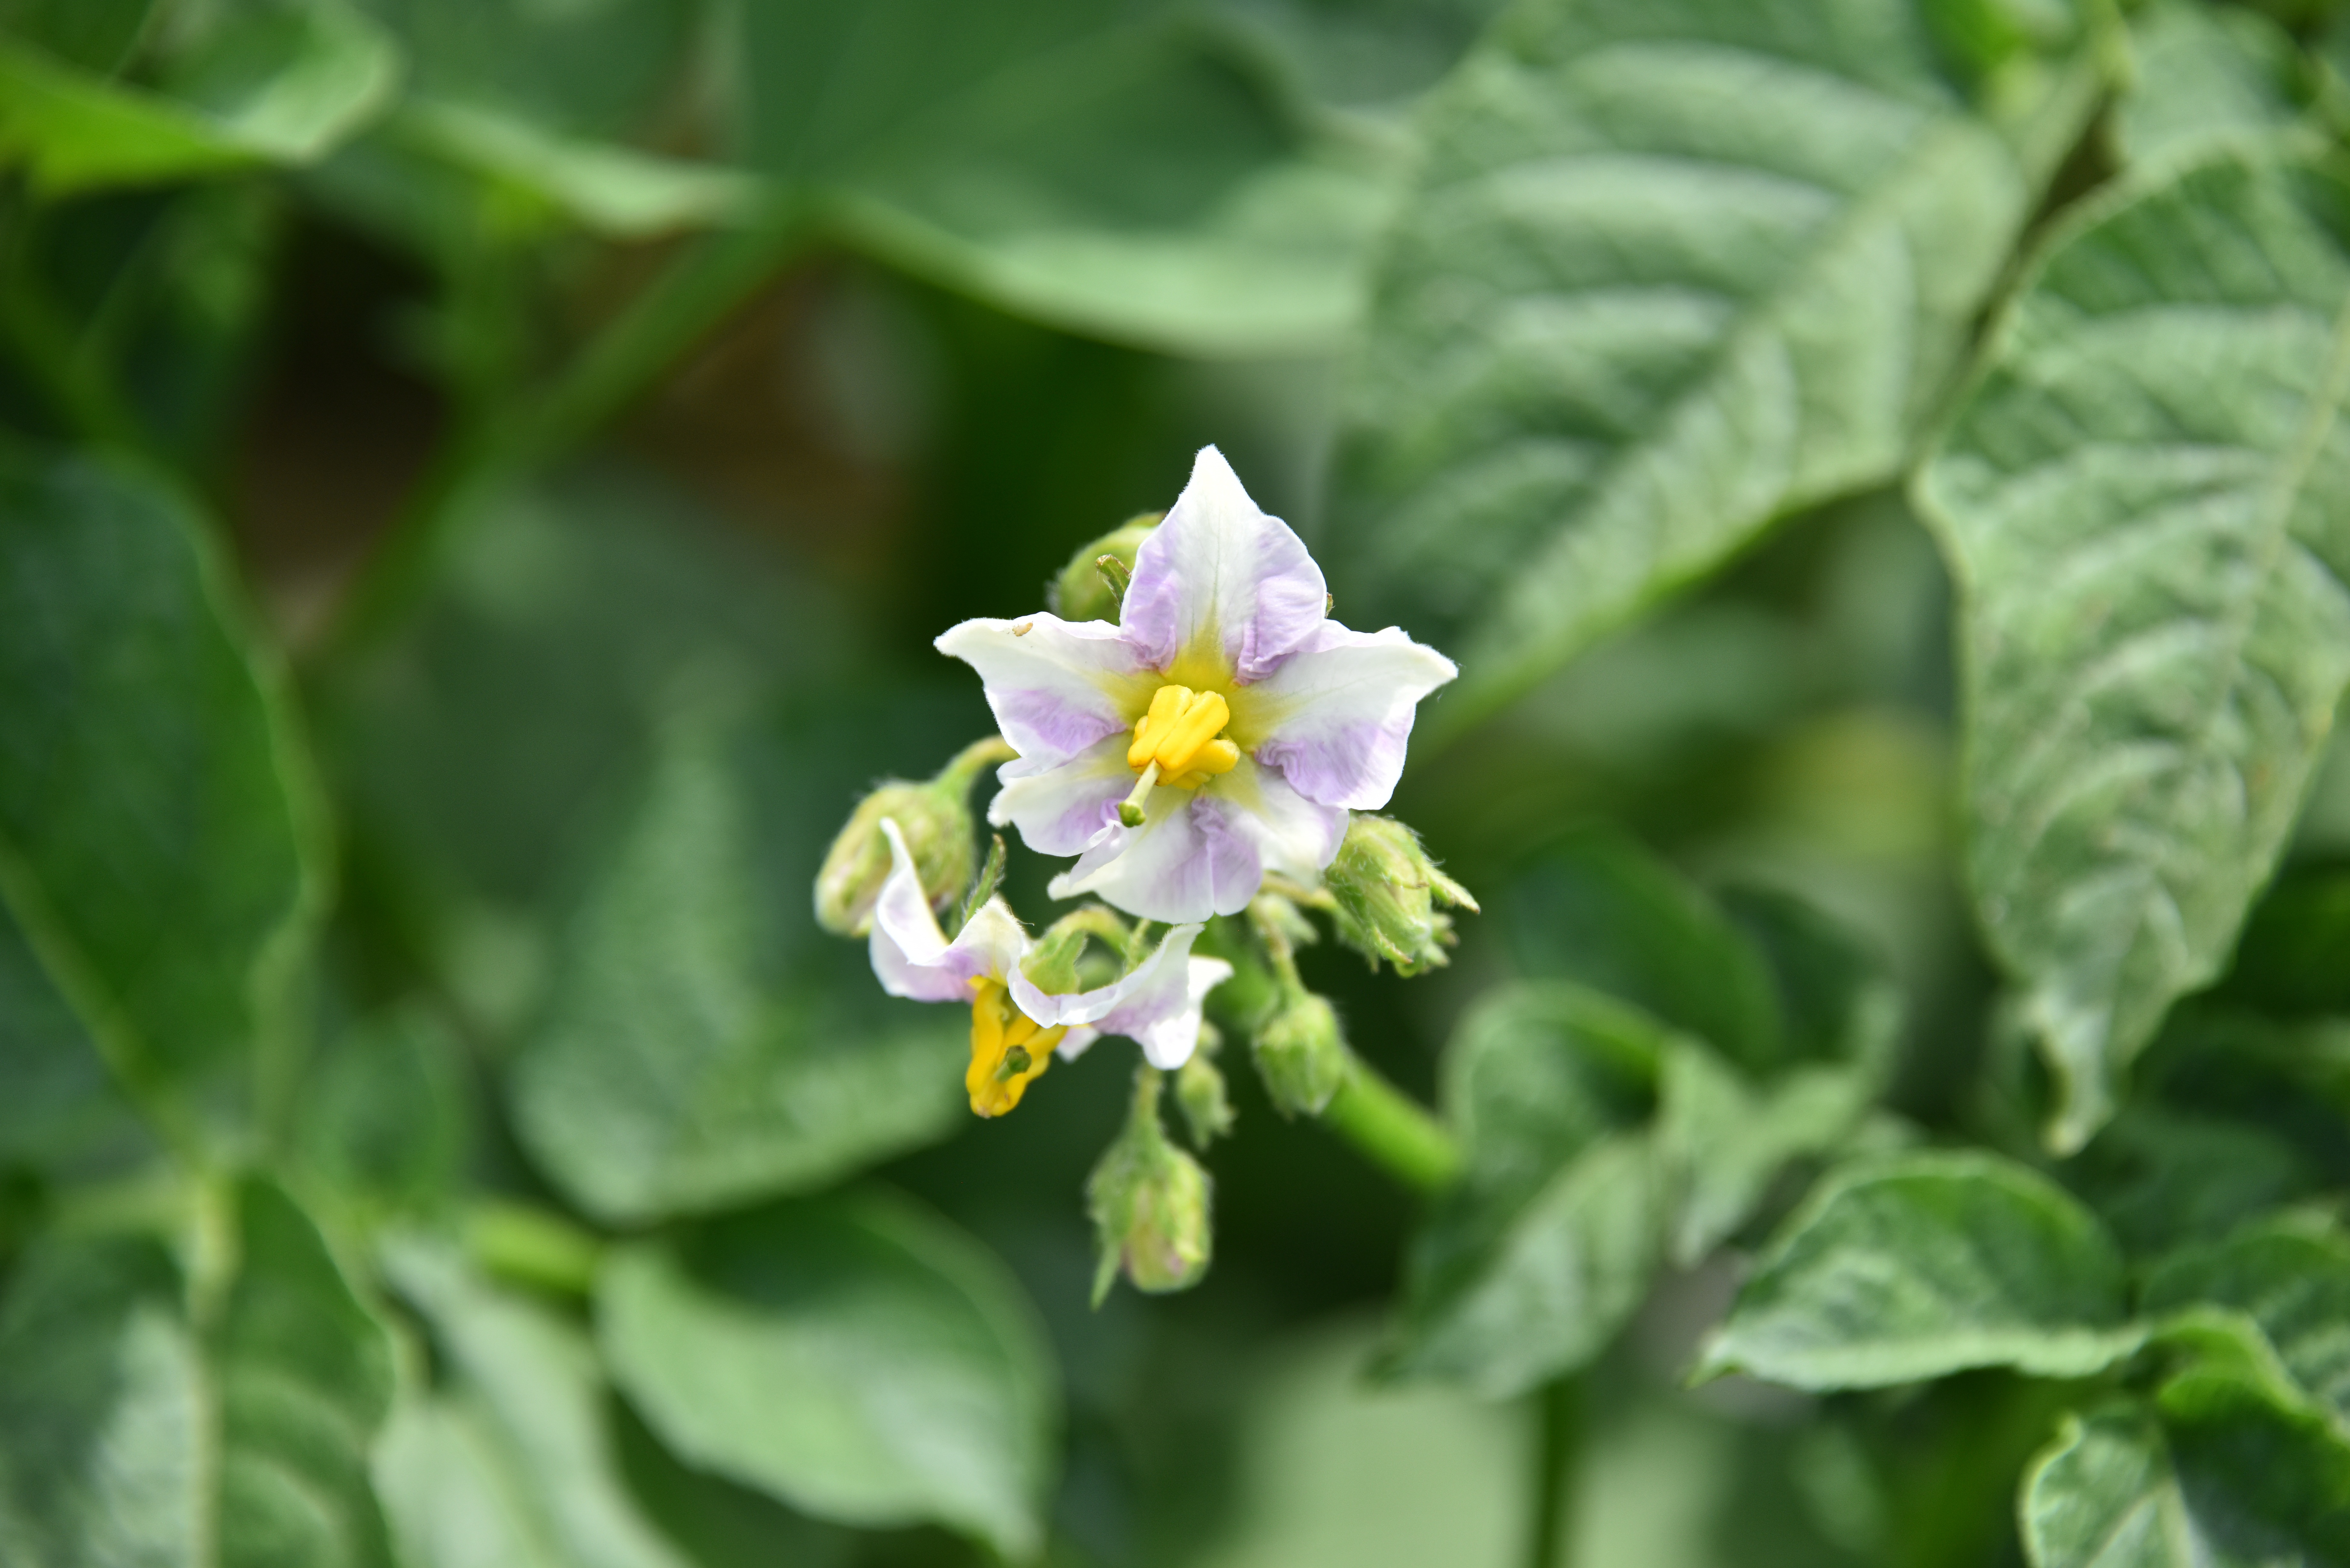
plant, flower, herb, vegetable, botany, flora, potato, wildflower, flowers, flowering plant, potato flowers, land plant